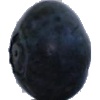
Label: Blueberry 1